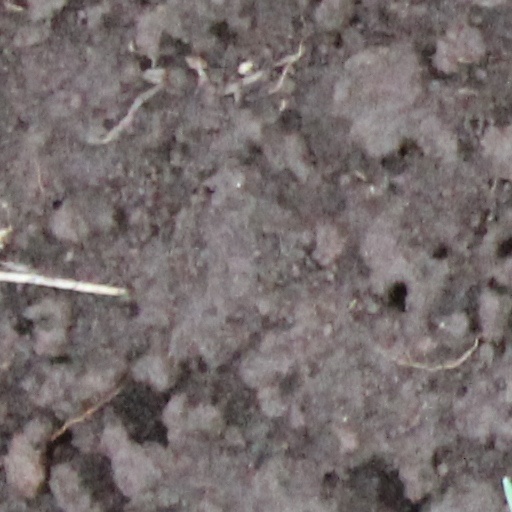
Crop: wheat